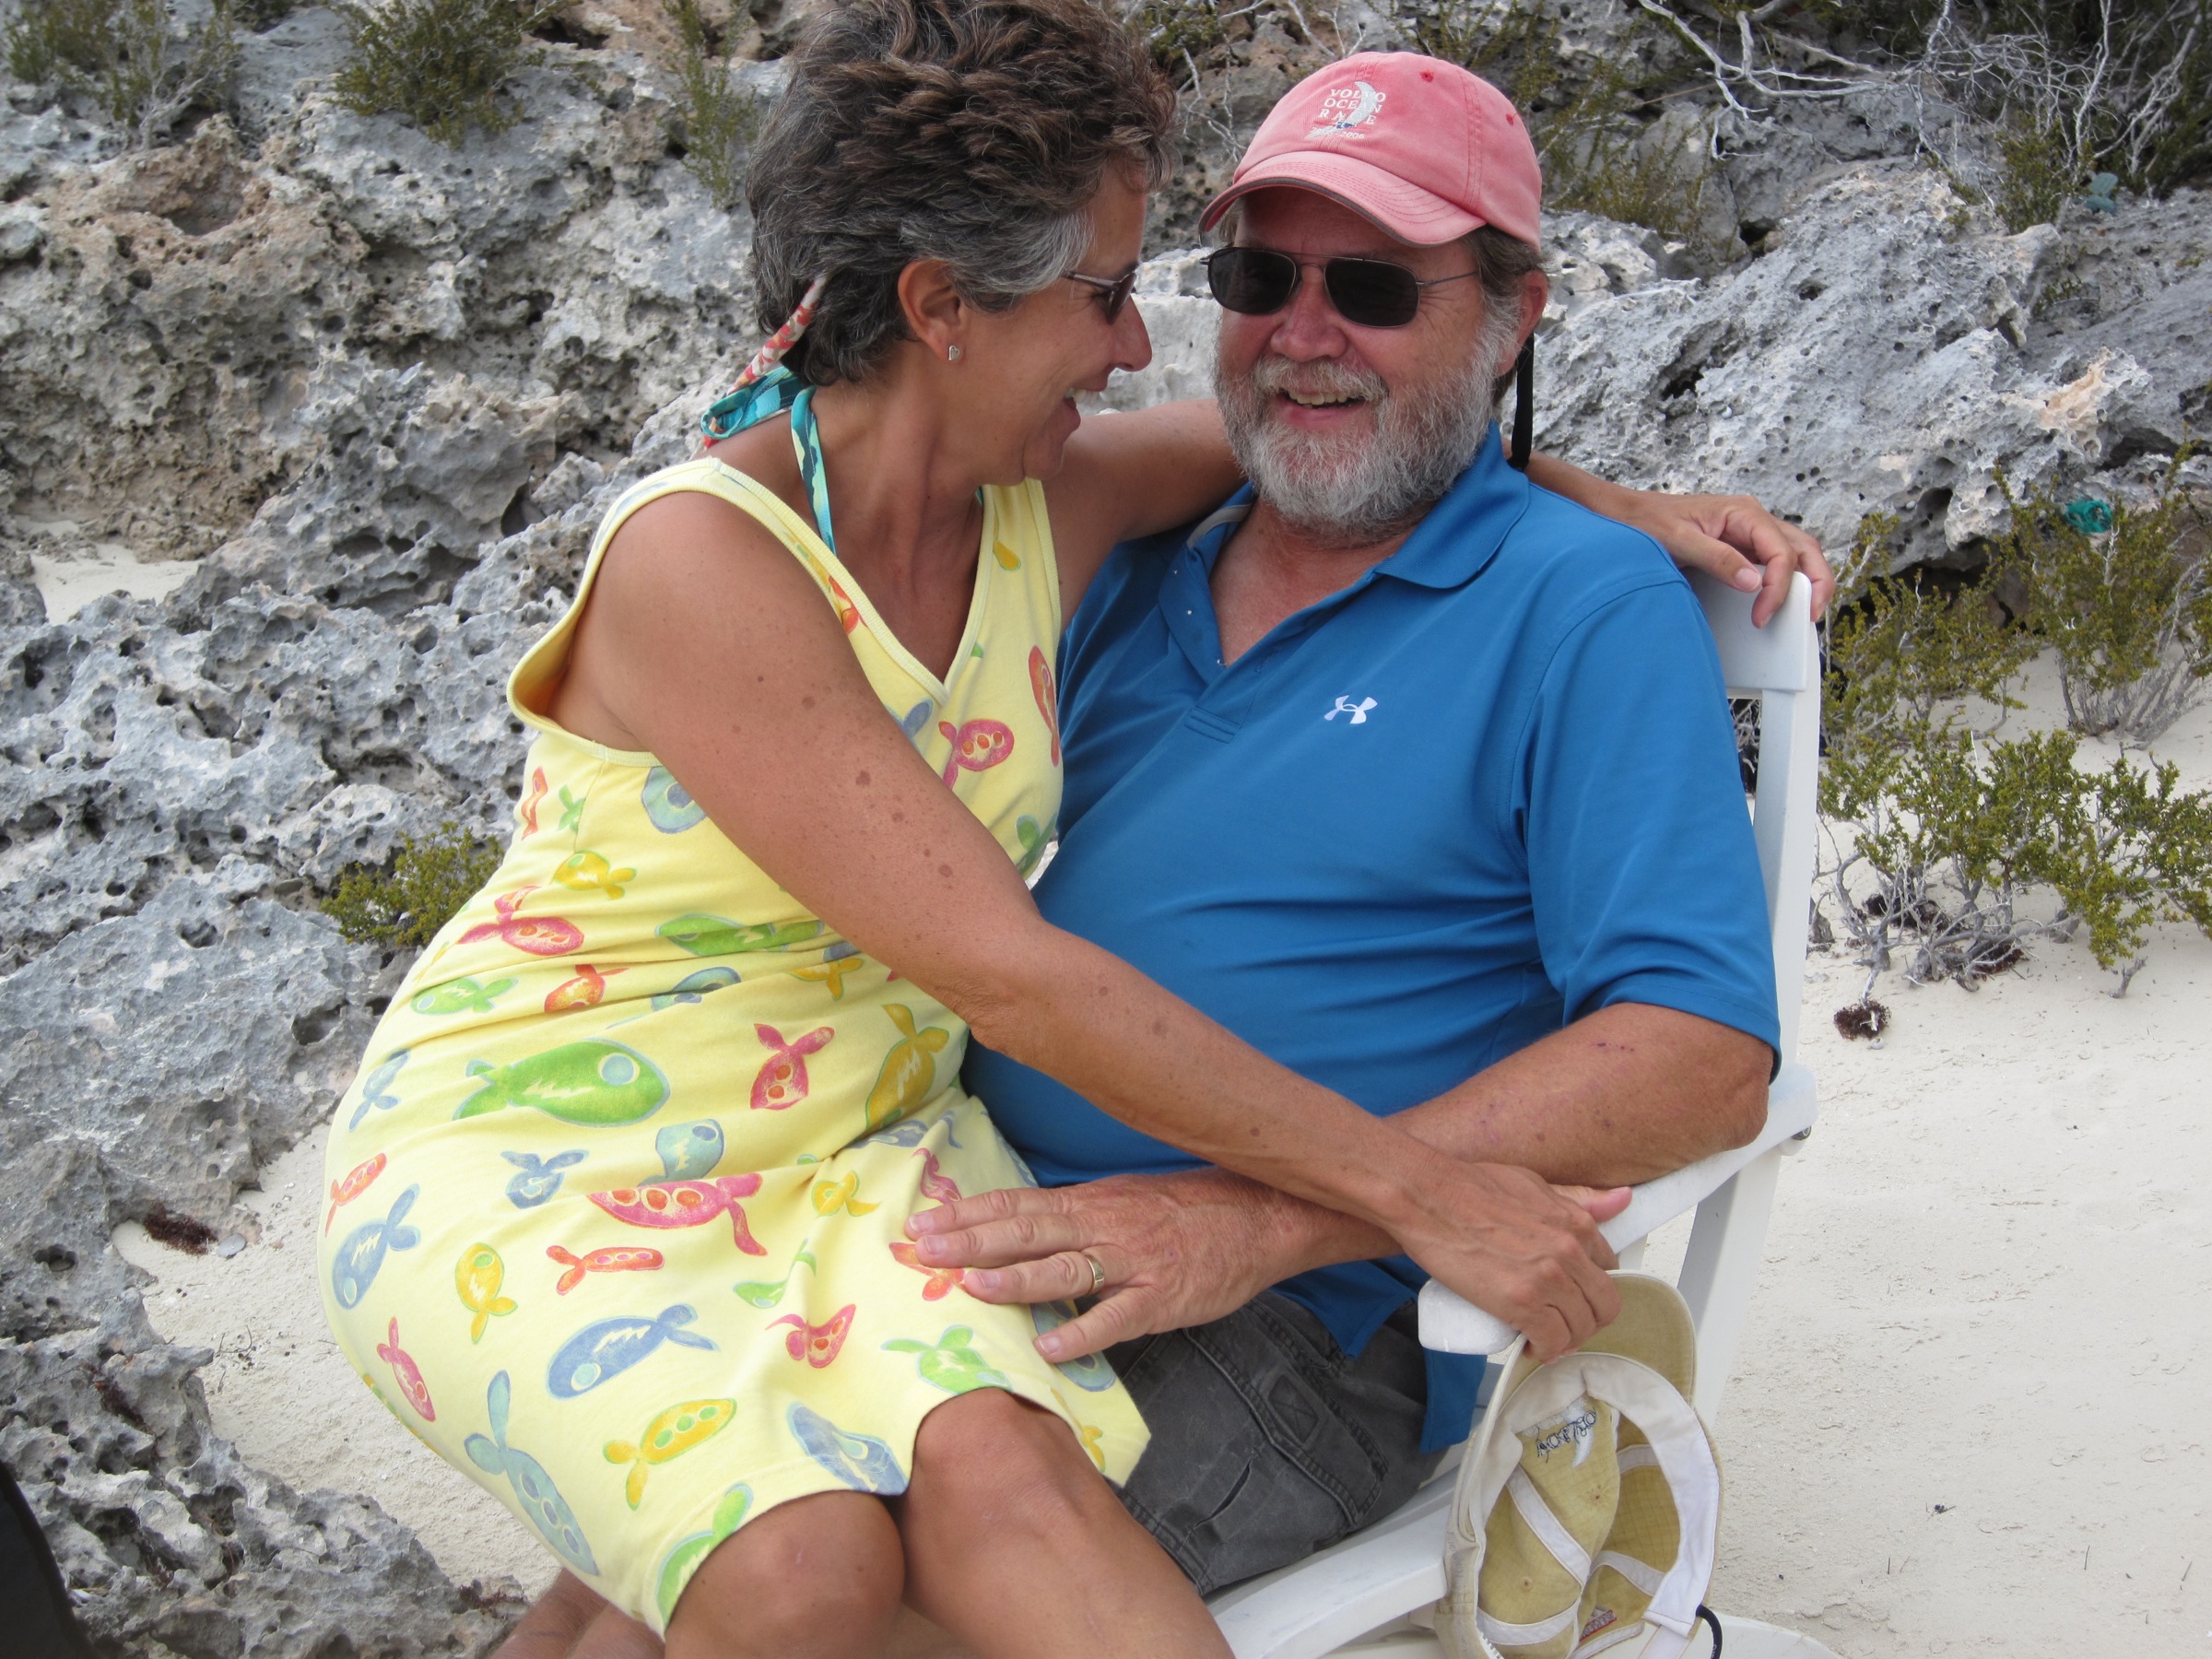
people, vacation, bahamas